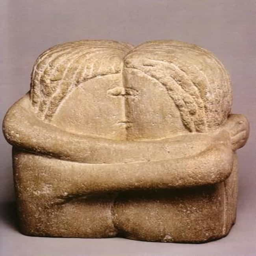
the kiss is listed or ranked 12 on the list